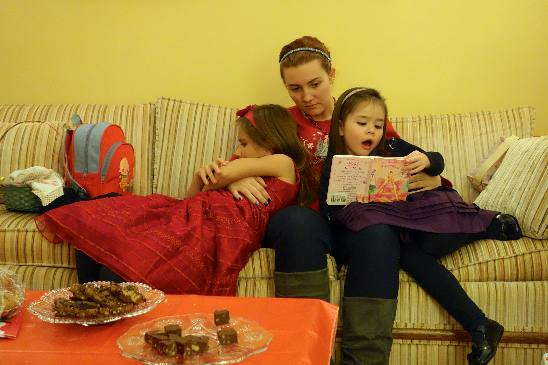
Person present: Yes